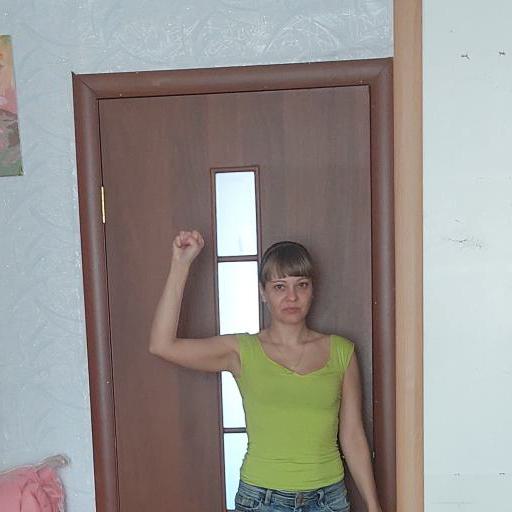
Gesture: fist